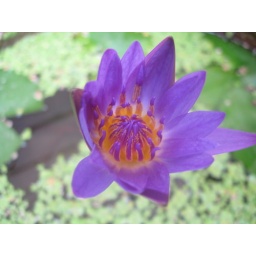
Blue tropical water lily macro -Growing in a pot in a terrace. lahore